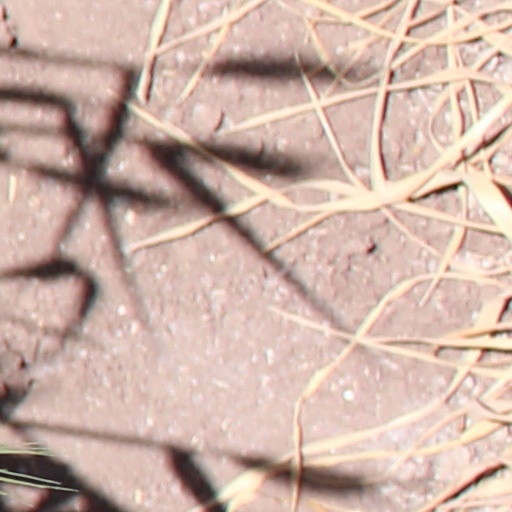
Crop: wheat